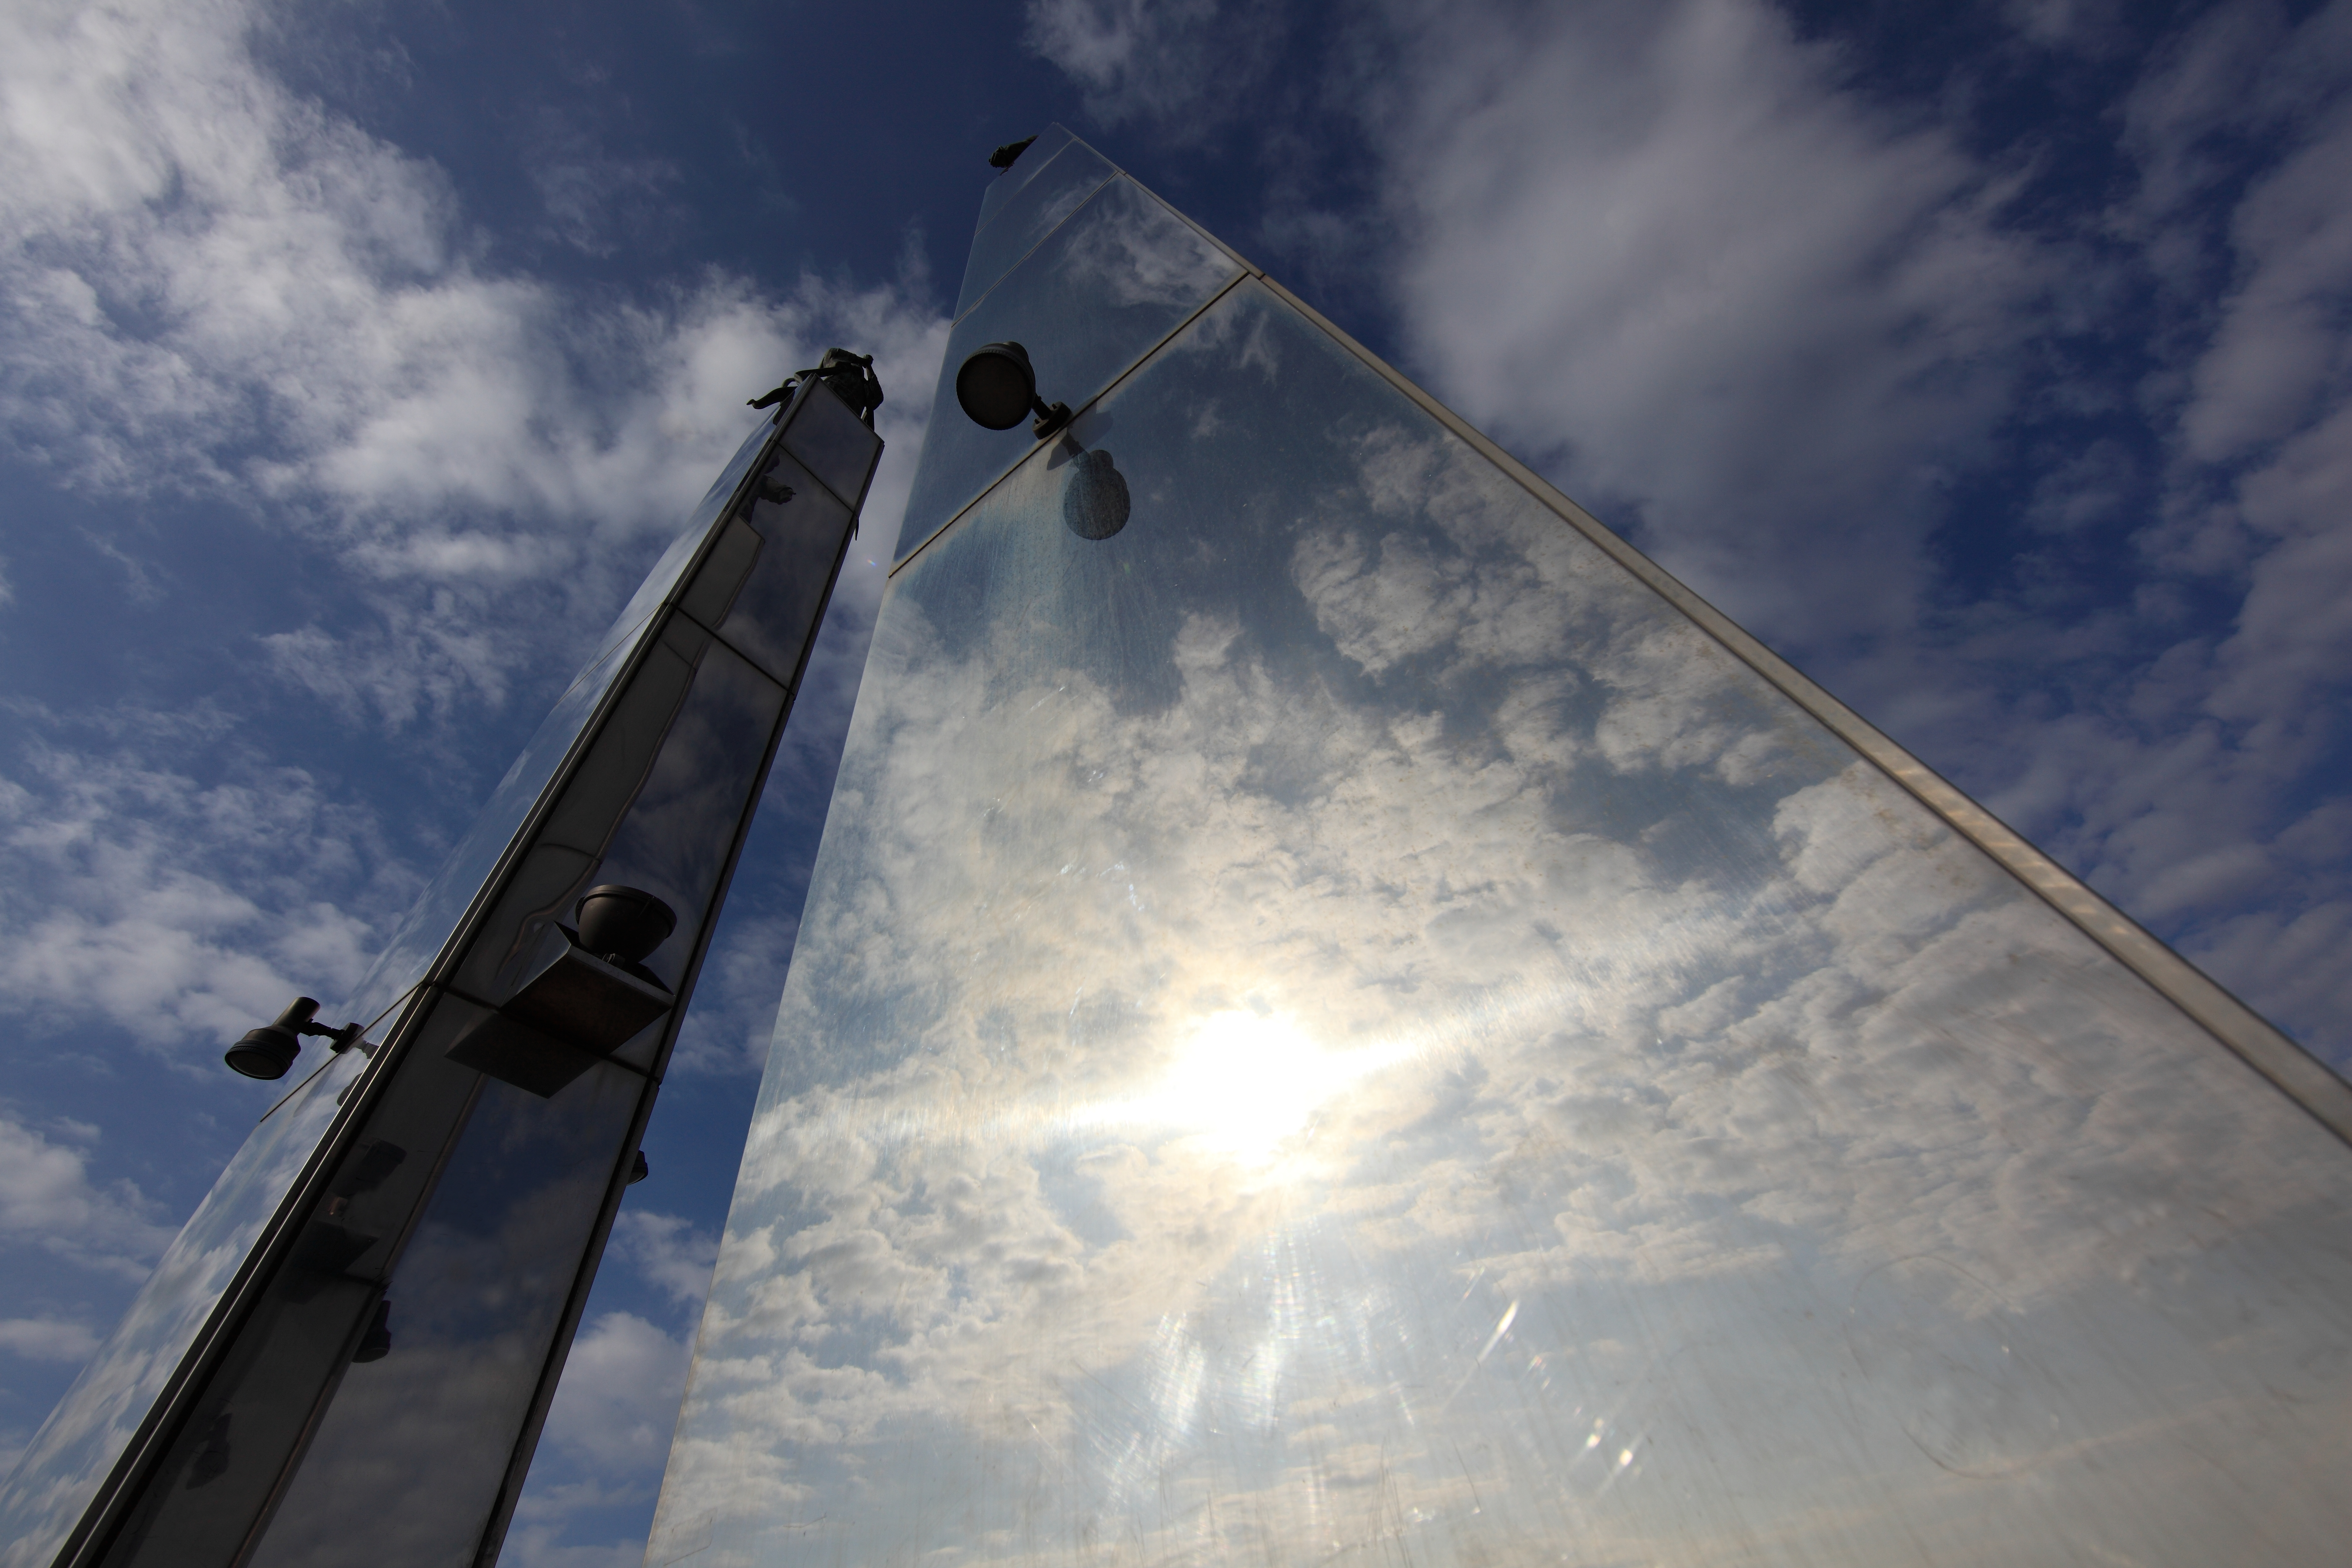
snow, wing, cloud, sky, sunlight, airplane, aircraft, reflection, high, vehicle, tower, aviation, mast, flight, park, blue, 5d, hires, shape, markii, hi, res, resolution, chiba, kisarazu, ohdayamakouen, ef14mmf28liiusm, atmosphere of earth